Oh Yeon-seo

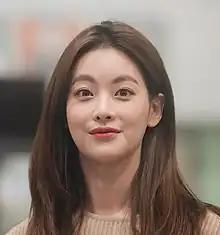
Oh in August 2017

In 2015, Oh played Shin Yool, the last princess of Balhae, in the historical drama "Shine or Go Crazy," co-starring Jang Hyuk. The series was a modest hit, and topped ratings in its timeslot throughout its run.